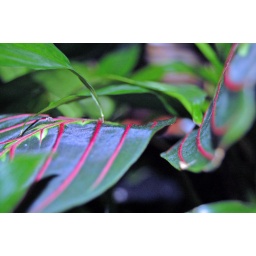
This is a red veined leaf from a plant I have in my house